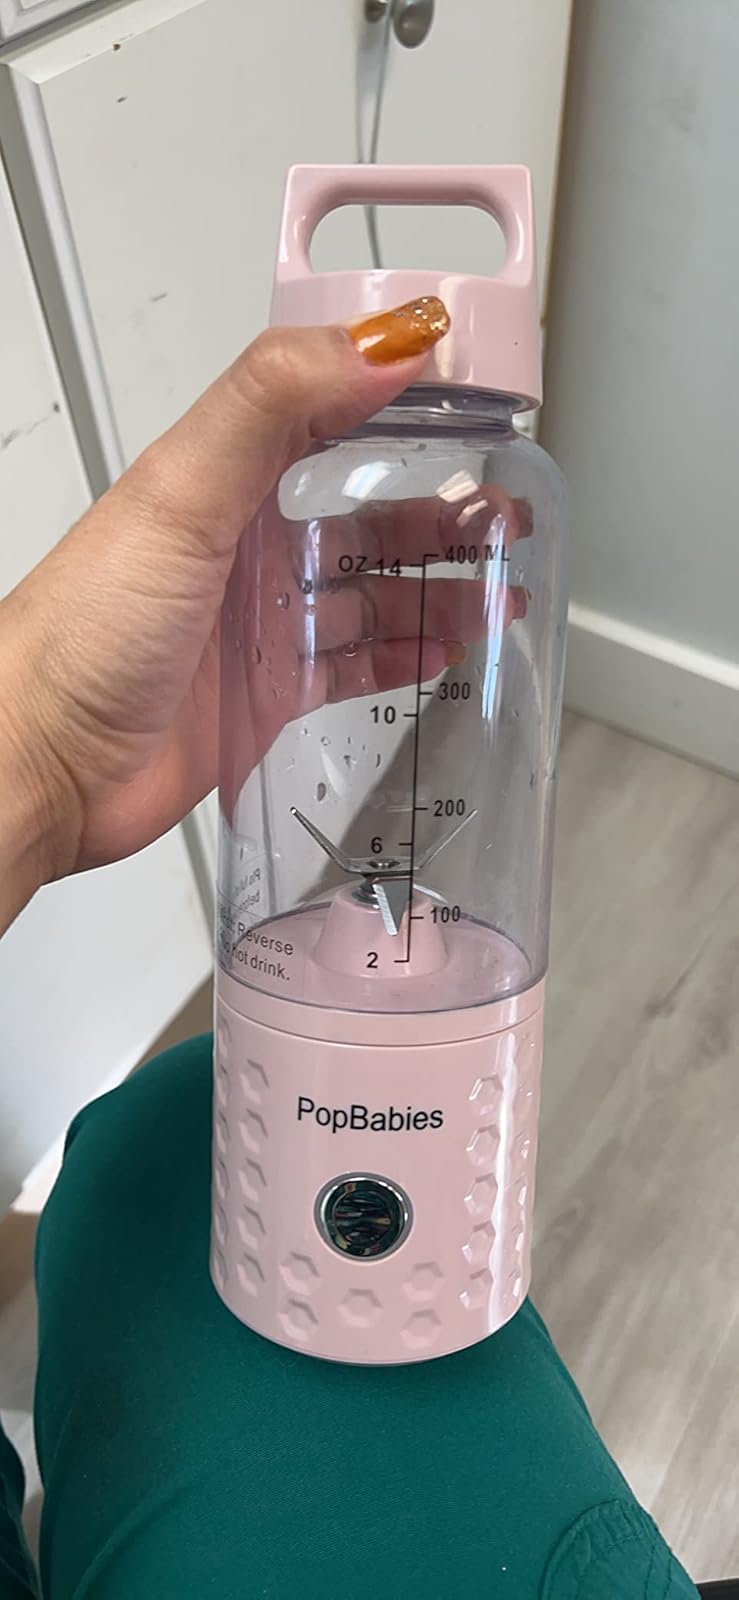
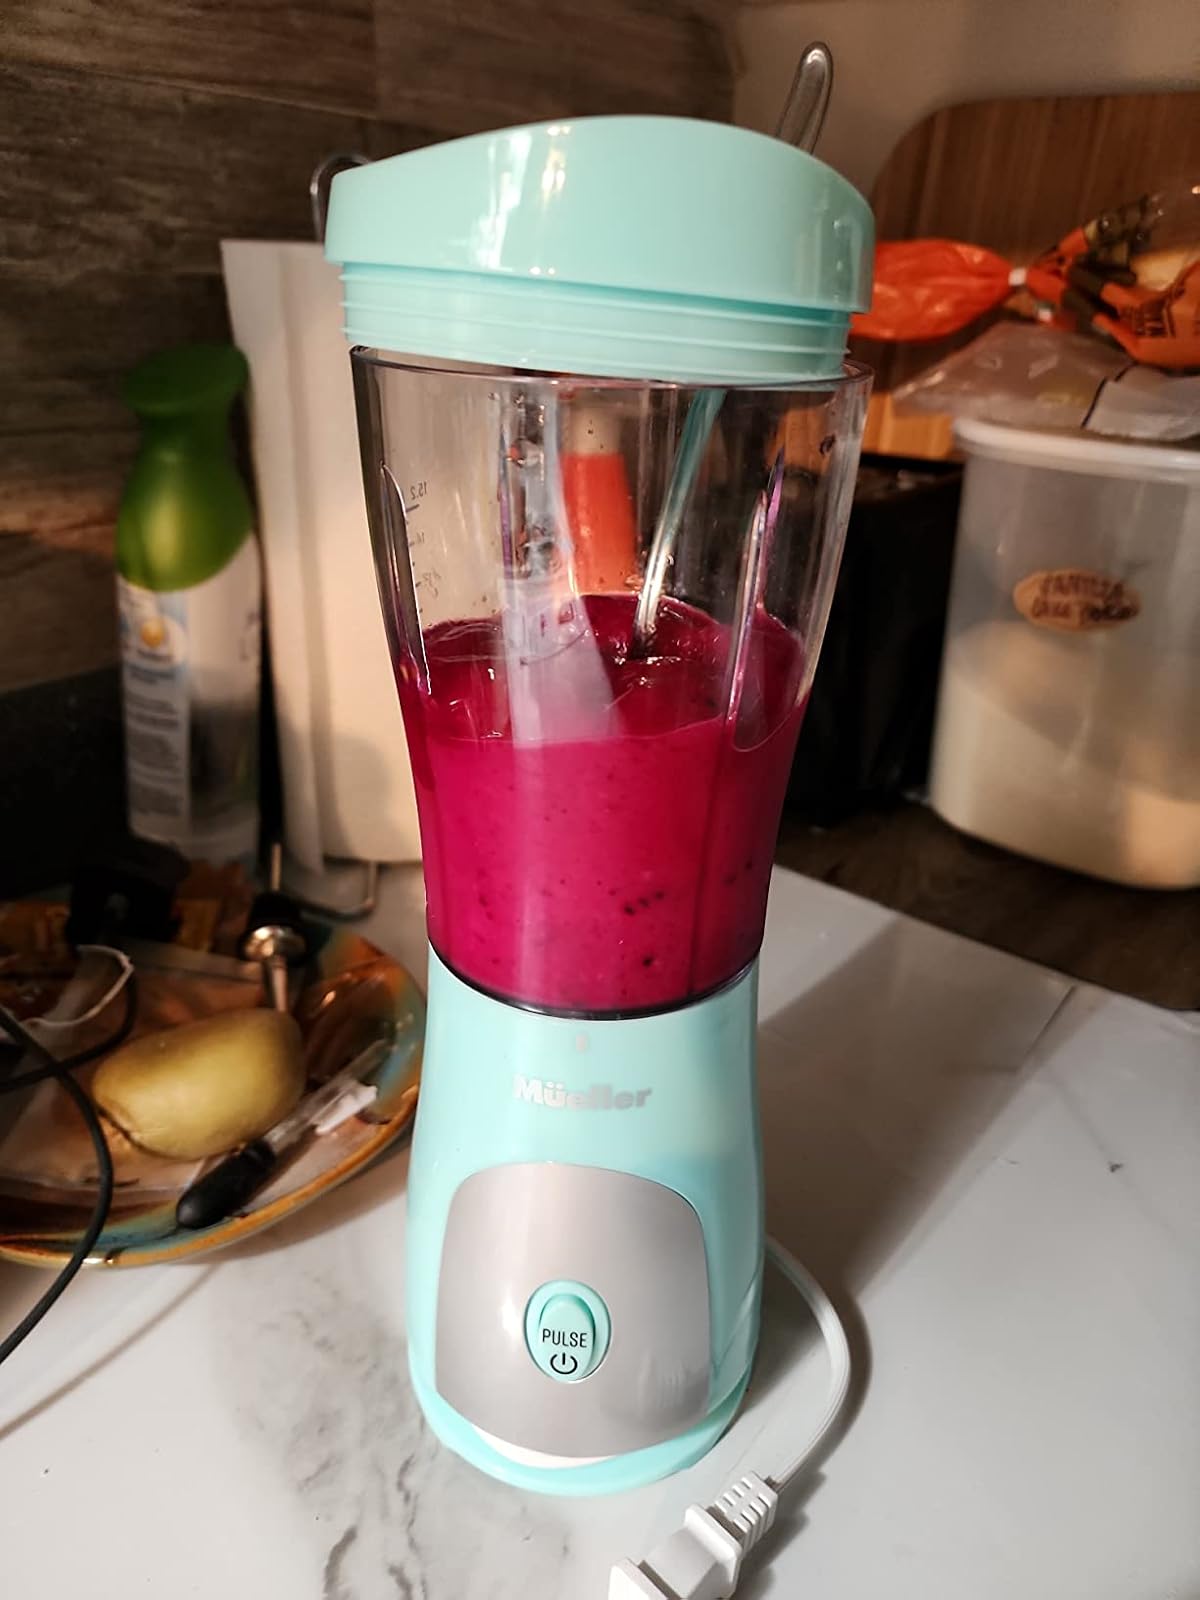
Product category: items_blender
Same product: no